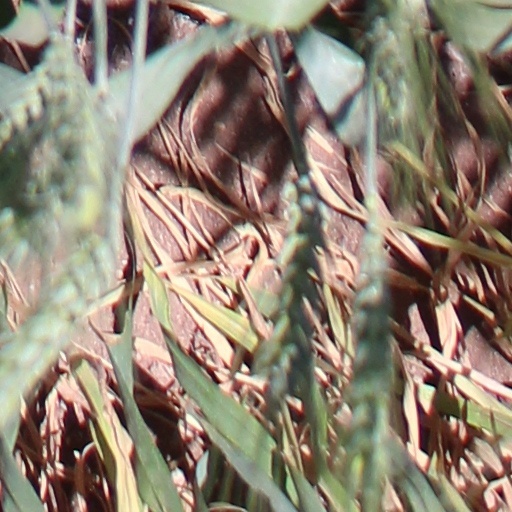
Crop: wheat